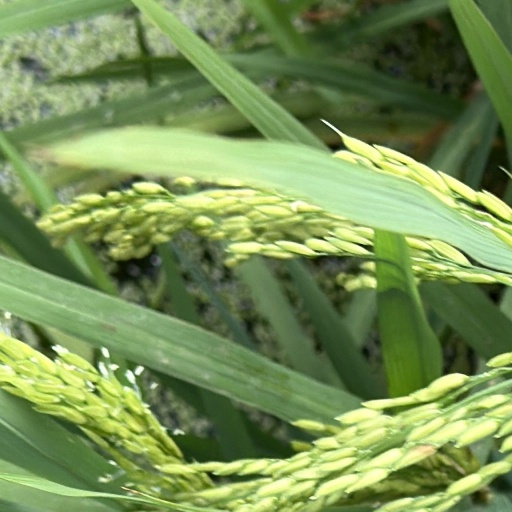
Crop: rice